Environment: real
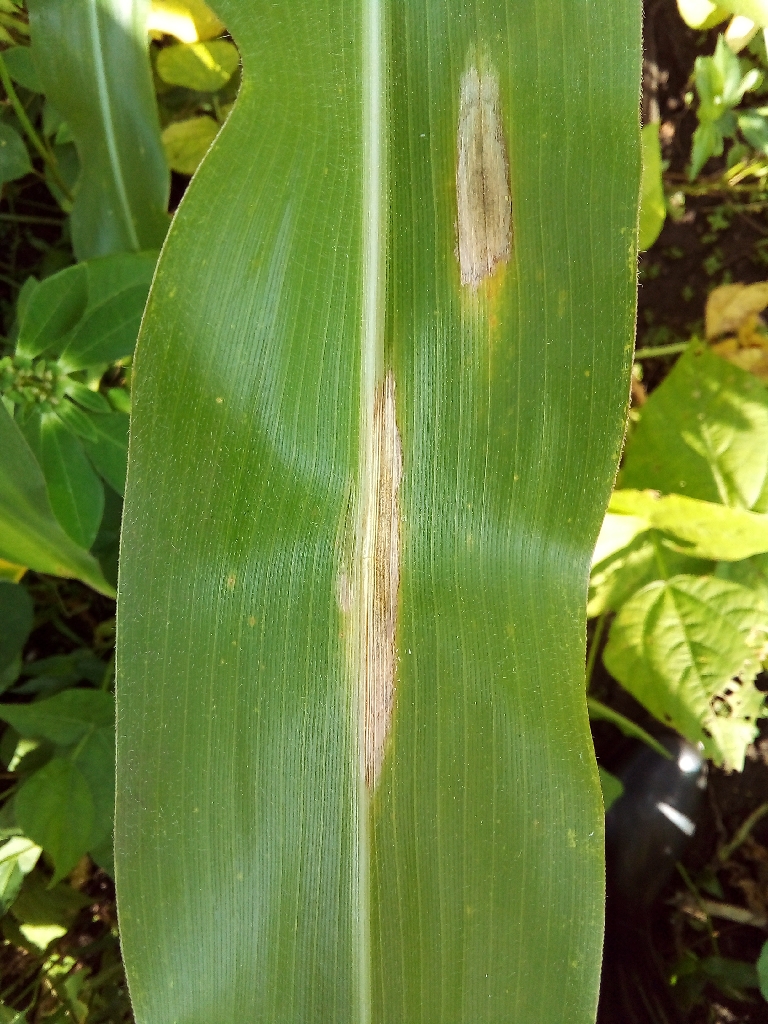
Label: northern_corn_leaf_blight